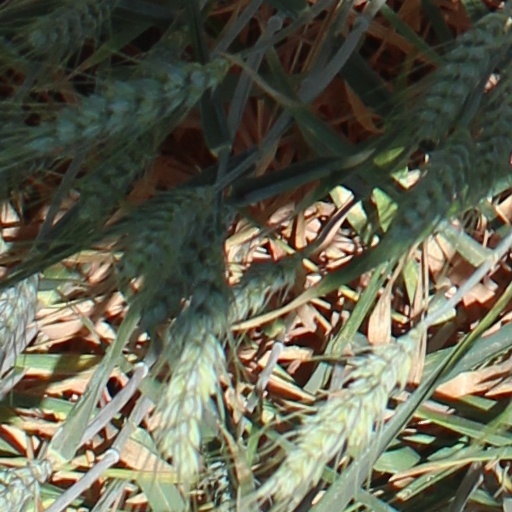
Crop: wheat